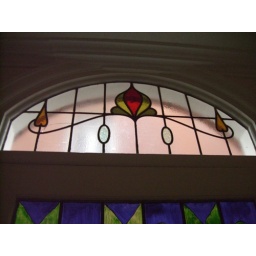
Stained glass archway over the front door